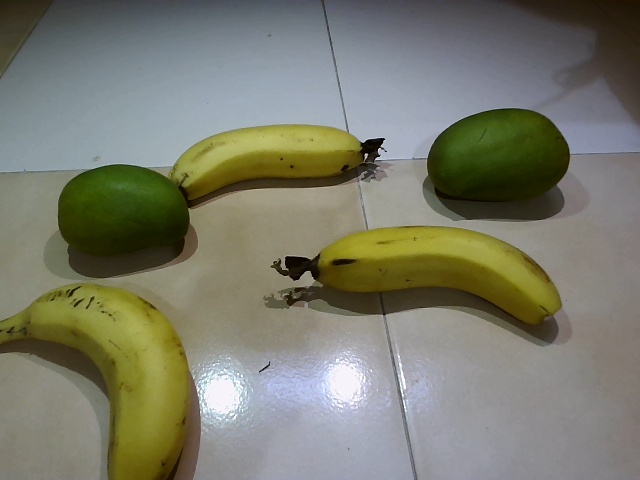
Label: Ripe_Banana